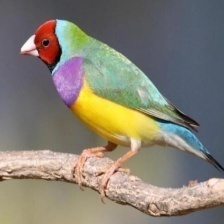
Species: GOULDIAN FINCH
Scientific name: ERYTHRURA GOULDIAE
ImageNet parent category: house_finch